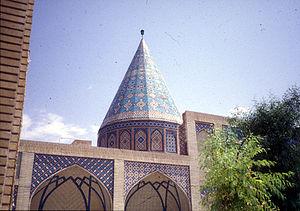
Pirouz Nahavandi également connu pour son pseudonyme Abu Lulu'ah, appelé ainsi parce que sa fille s'appelait Lulu'ah, était un soldat et général de guerre qui était sous les ordres du commandant en chef de l'armée Sassanide, Rostam Farrokhzād. Il fut capturé pendant la bataille d'al-Qadisiyya en 636 lorsque l'armée Sassanide fut battue par l'armée arabo-musulmane du Calife Omar ibn al-Khattâb sur la rive occidentale de l'Euphrate. Il fut par la suite déporté jusqu'en Arabie en tant que prisonnier et esclave. Son nom indique qu'il est originaire de l'ancienne ville d'Iran de Nahavand.